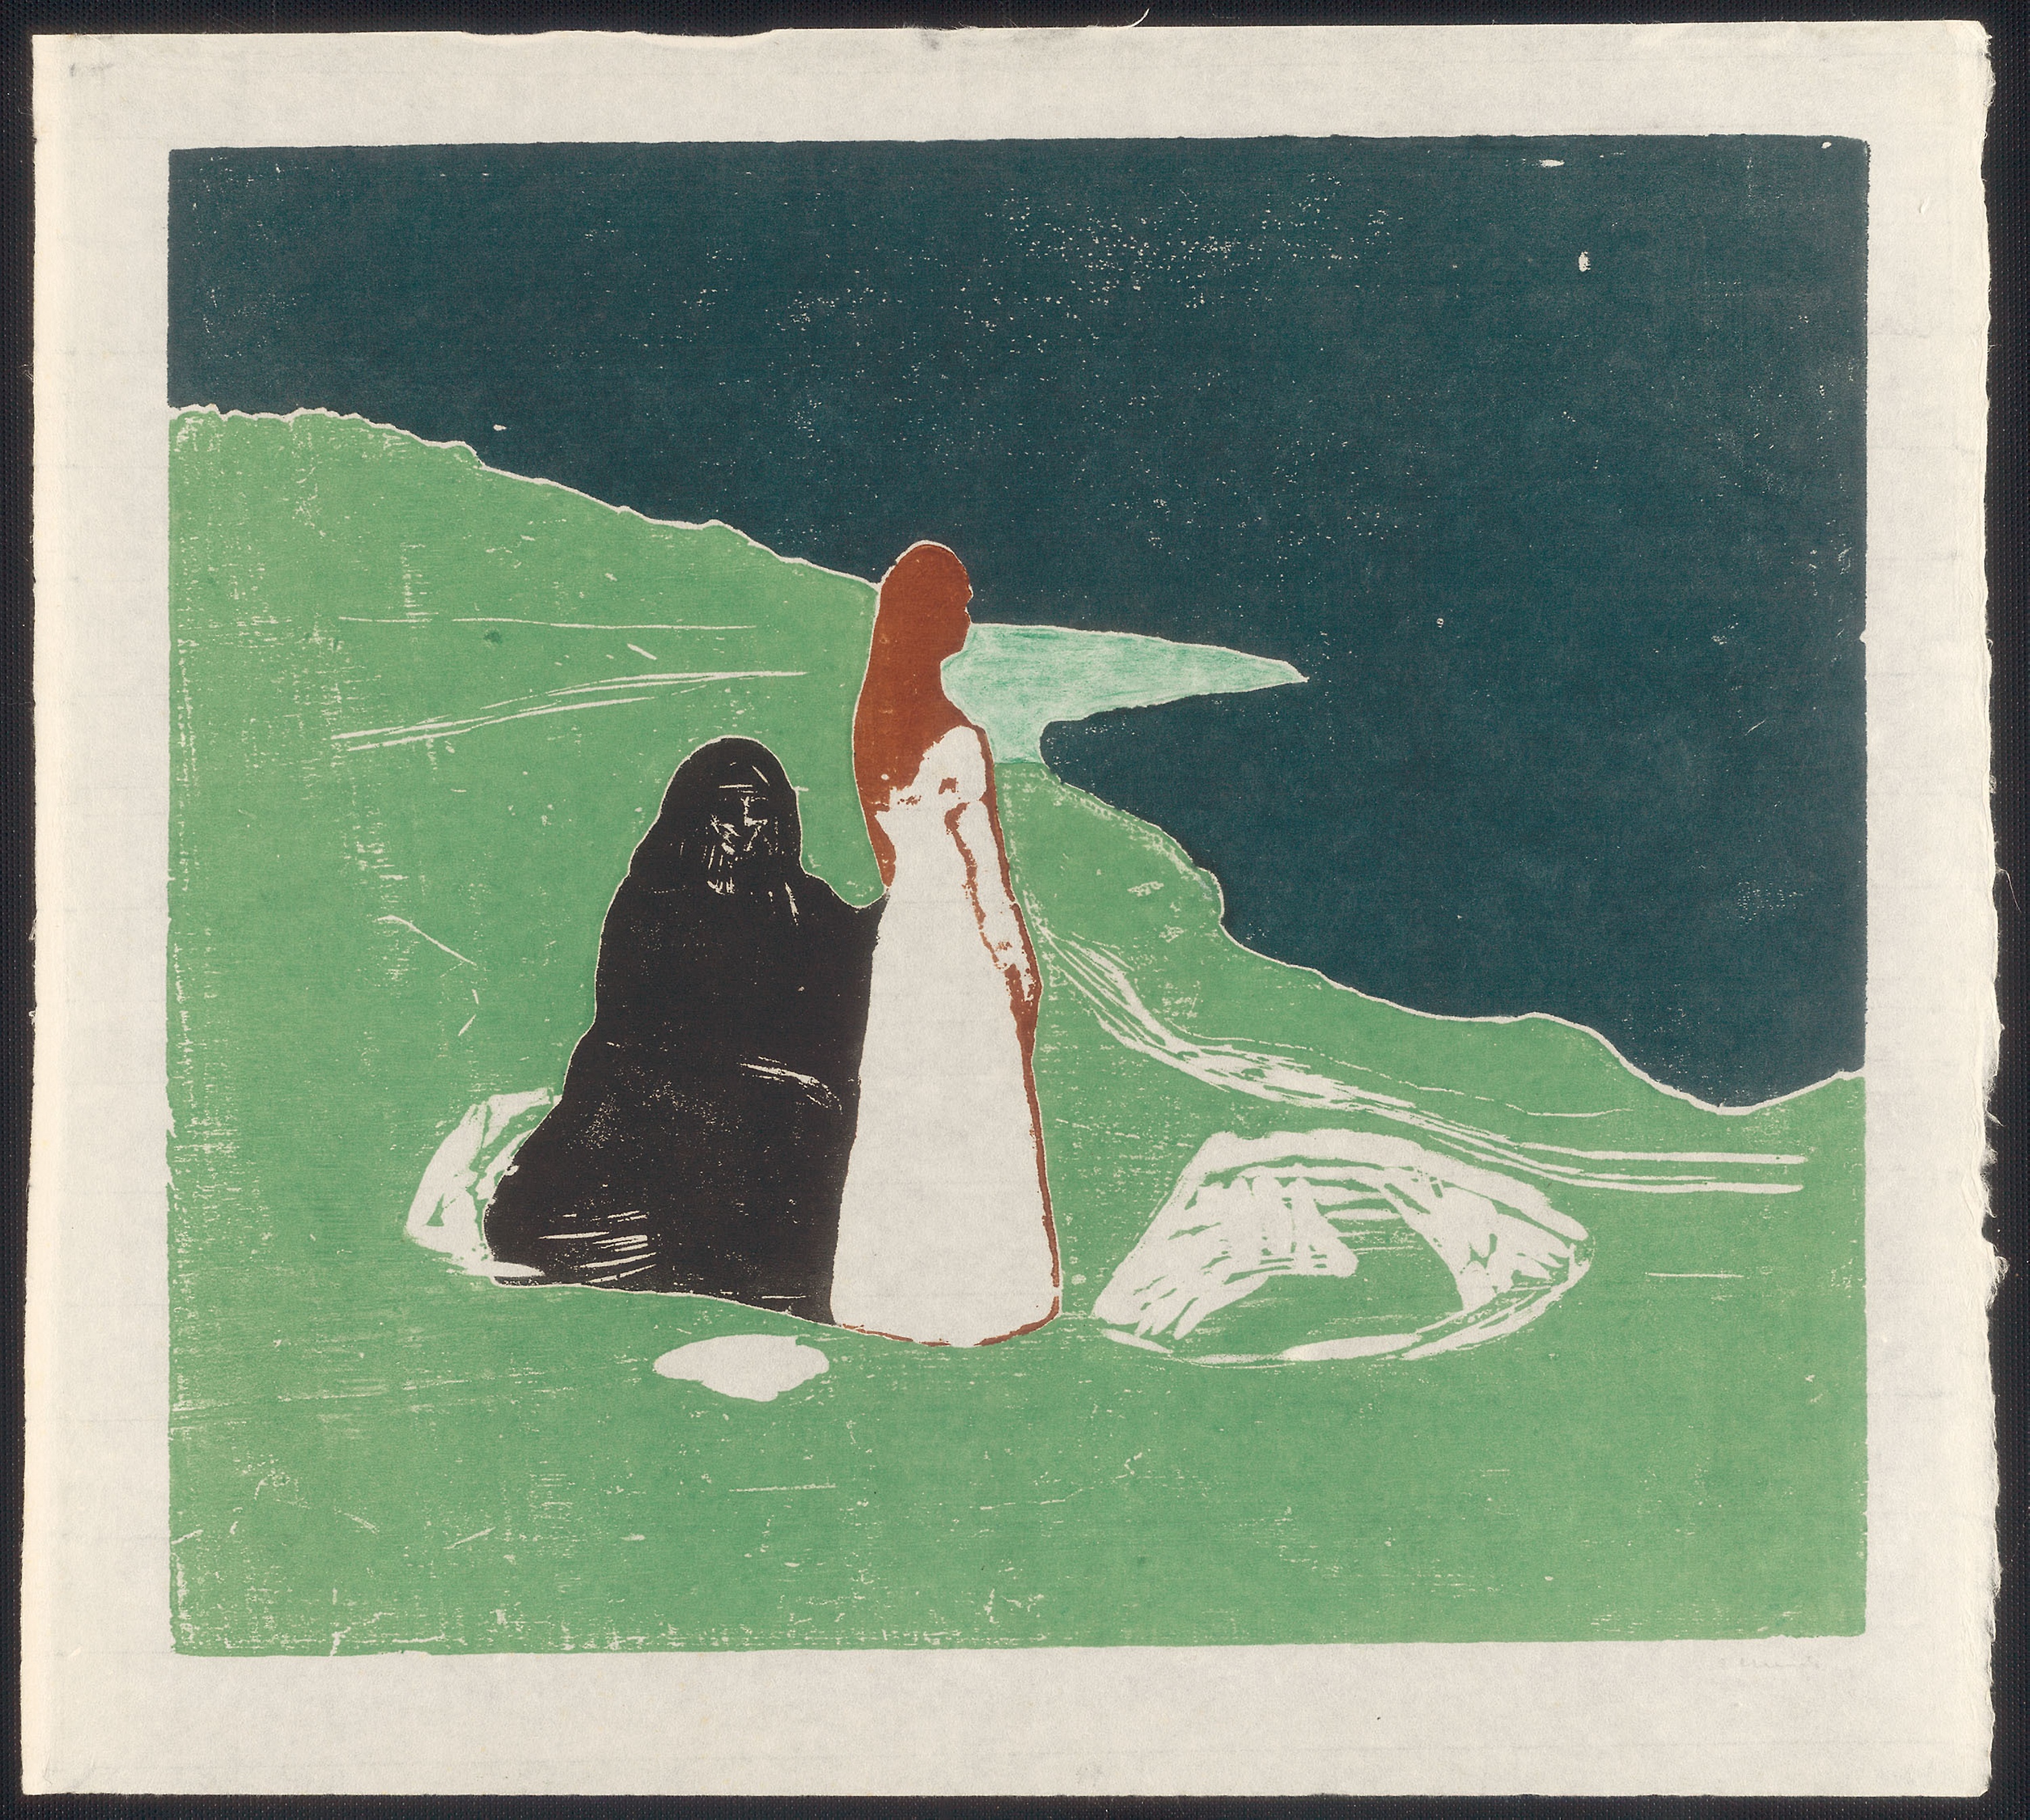
green, art, picture frame, painting, illustration